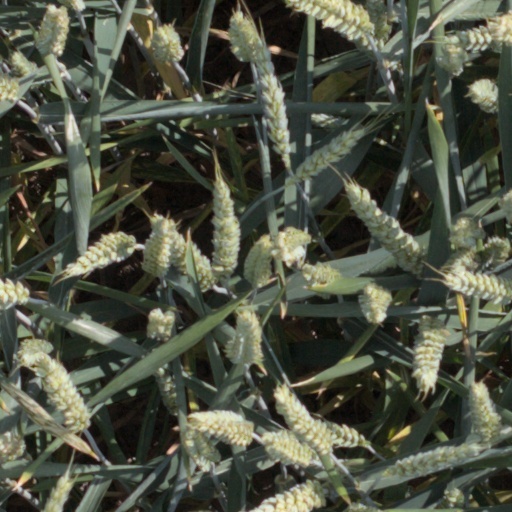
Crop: wheat